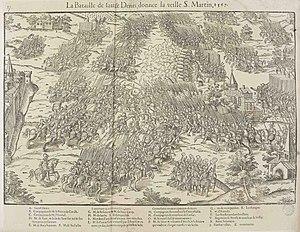
Le 10 novembre 1567 eut lieu la bataille de Saint-Denis entre catholiques et protestants.
Odet de Coligny, dit le cardinal de Châtillon, est un prélat catholique français de la Renaissance, connu pour sa conversion au calvinisme. Archevêque de Toulouse, puis évêque de Beauvais, il fut excommunié par le pape après sa conversion en 1562 et se maria en 1564.
Les Quarante Tableaux, ou plutôt, d'après le titre complet, le Premier volume contenant quarante tableaux ou histoires diverses qui sont mémorables touchant les guerres, massacres et troubles advenus en France en ces dernières années. Le tout recueilli selon le tesmoignage de ceux qui y ont esté en personne..., sont un recueil collectif, publié en 1569-1570, de planches gravées sur bois ou sur cuivre, qui représentent des épisodes importants des premières guerres de religion, qui ont opposé les catholiques et les protestants en France au XVIᵉ siècle. Les principaux auteurs des planches sont Jean Perrissin et Jacques Tortorel ; le recueil est de ce fait souvent désigné sous la forme Tortorel et Perrissin.
Jean Perrissin est un artiste français, peintre, graveur et architecte. Il est connu notamment pour son rôle dans la réalisation du recueil des Quarante Tableaux, et est l'un des peintres les plus marquants du XVIᵉ siècle avec Jean Maignan.
Le régiment des Gardes françaises est un régiment d'infanterie de la Maison du roi de France créé en 1560 par Catherine de Médicis pour assurer la garde du Roi. Durant la Révolution française, le régiment fut licencié par le roi après avoir pris fait et cause avec les révolutionnaires. Les soldats et officiers s'engagèrent alors dans la garde nationale soldée de Paris qui forma les 102ᵉ, 103ᵉ et 104ᵉrégiments d'infanterie ainsi que les 13ᵉ et 14ᵉ bataillons de chasseurs et les 29ᵉ et 30ᵉ divisions de gendarmerie nationale à pied